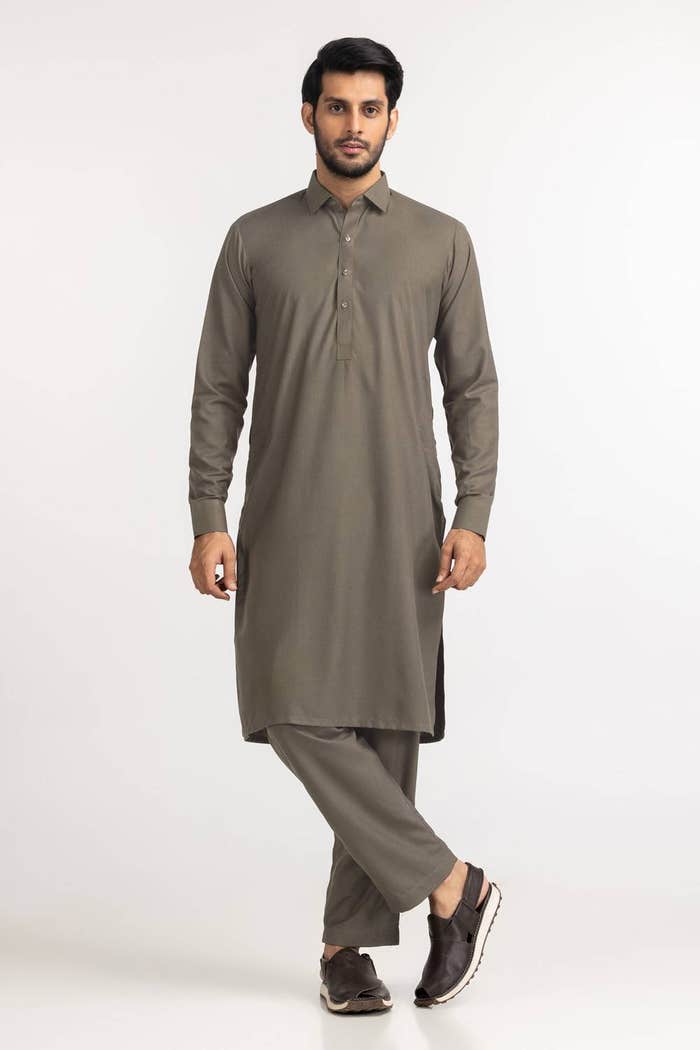
khaki kurta pants